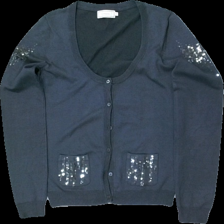
View: front
Type: Cardigan
Category: Ladies
Brand: Cream
Colors: Grey
Material: 100% viskos
Pattern: Glitter
Cut: C-collar
Size: M
Season: All
Stains: Minor
Damage: små smuts fläckar
Damage location: middle left
Price range: <50
Recommended usage: Reuse
Description: långärmad cardigan med fickor fickor  och paljetter